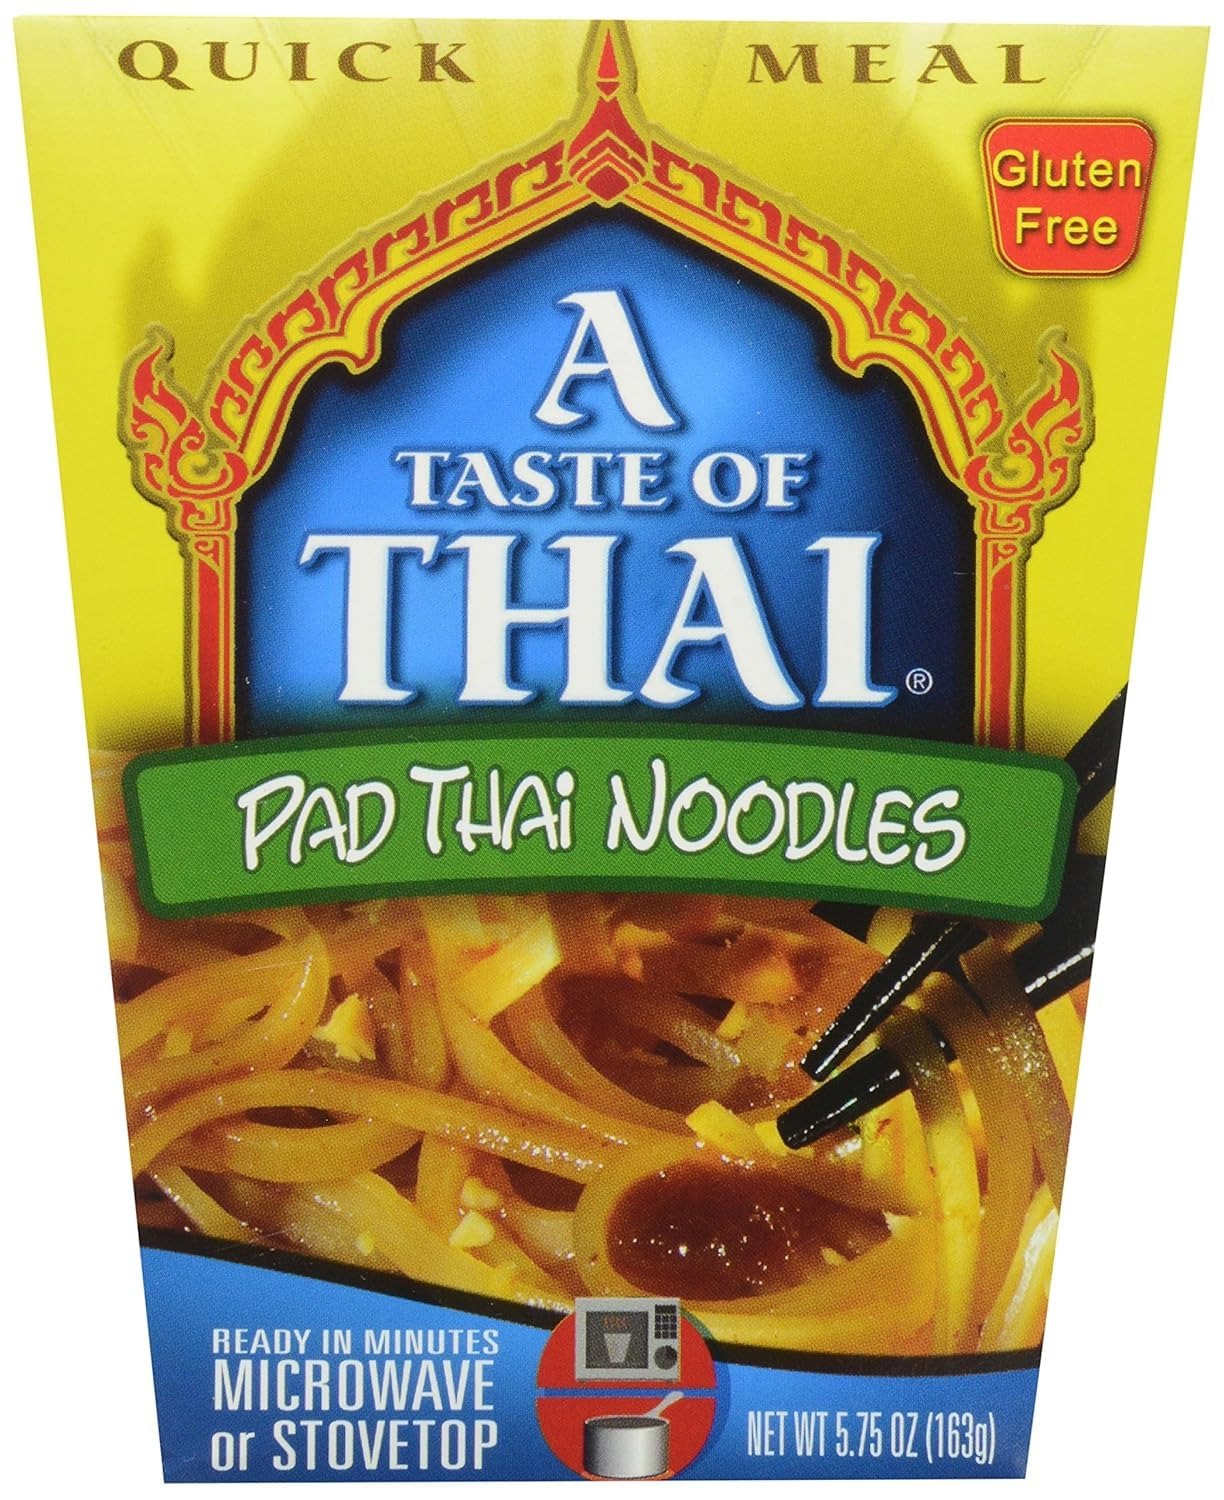
Item Name: A Taste of Thai Pad Thai Noodles - 5.75oz Single Pack Heat & Eat Instant Noodles Flavored with Classic Thai Sauce | Gluten-Free | Ideal Vegan Meal | Perfect Side for Chicken Fish & Meat Entrees
Bullet Point 1: A Taste of Thailand. Just like what the name says, we are giving you a taste from a place thousands of miles away right at your doorstep. Enjoy flavors in the comfort of your own home.
Bullet Point 2: Quality Ingredients. Our Pad Thai noodle quick meal is suitable for camping or road trips when you need a fast and flavorful dish. Great on its own but you can also add meat, chicken, fish, or seafood and other ingredients like vegetables, tofu, nuts, or dried fruits.
Bullet Point 3: Easy to Prepare. Our line of quick meals is made for you to enjoy a hearty dish in minutes. You can choose to cook them in the microwave or on the stovetop. Either way, they'll come out delicious as if they were bought from a restaurant or made by a professional chef.
Bullet Point 4: Just the Good Stuff. We only want to give you the best so we made sure our products are not just tasty but healthy as well. There are no preservatives, trans fats, and MSG in them, and the ingredients are non-GMO and gluten-free.
Bullet Point 5: Wide Range. Enjoy our Chinese and Indian quick meals if you want authentic tasting dishes in a hurry. These are perfect vegetarian or vegan options. We offer rice and noodle dishes your taste buds will surely love.
Product Description: <p>Quick meals are heaven-sent for those busy households that don't have the time to cook meals. Fast, easy, and cost-efficient, these meals take only minutes to cook. Our Taste of Thai delivers all these and more. Our quick meals are not only delicious but also do not contain preservatives, trans fat, and MSG. Gluten-free, our rice and noodle dishes are a great choice for vegans and vegetarians.</p> <p>Instead of ordering take-out or having food delivered which takes longer, you can have an appetizing side dish or meal in less than 10 minutes. You have the option of heating it in the microwave or stovetop. At the last minute, feel free to add chicken, meat, fish, or seafood for a heavier meal. You can also add tofu, vegetables, beans, nuts, and even dried fruit to give it your own spin. A great meal to pack for your road trip, camping trip, and other outdoor activities since it can be cooked on a camper or propane stove.</p> <p>What are you waiting for? Click <b>""Add to Cart""</b> and try our A Taste of Thai quick meals today!</p>
Value: 5.75
Unit: Ounce

Price: 10